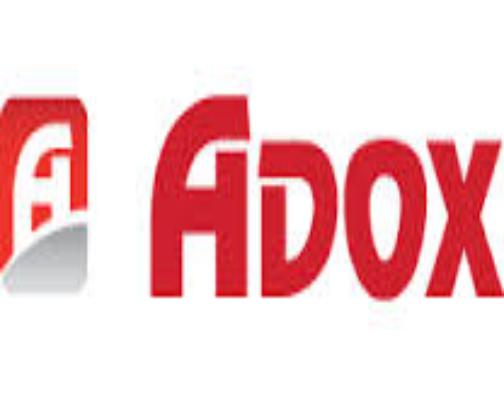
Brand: ADOX
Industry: Necessities